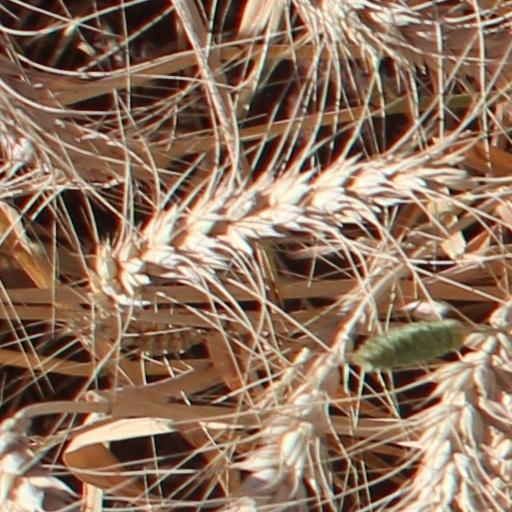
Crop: wheat